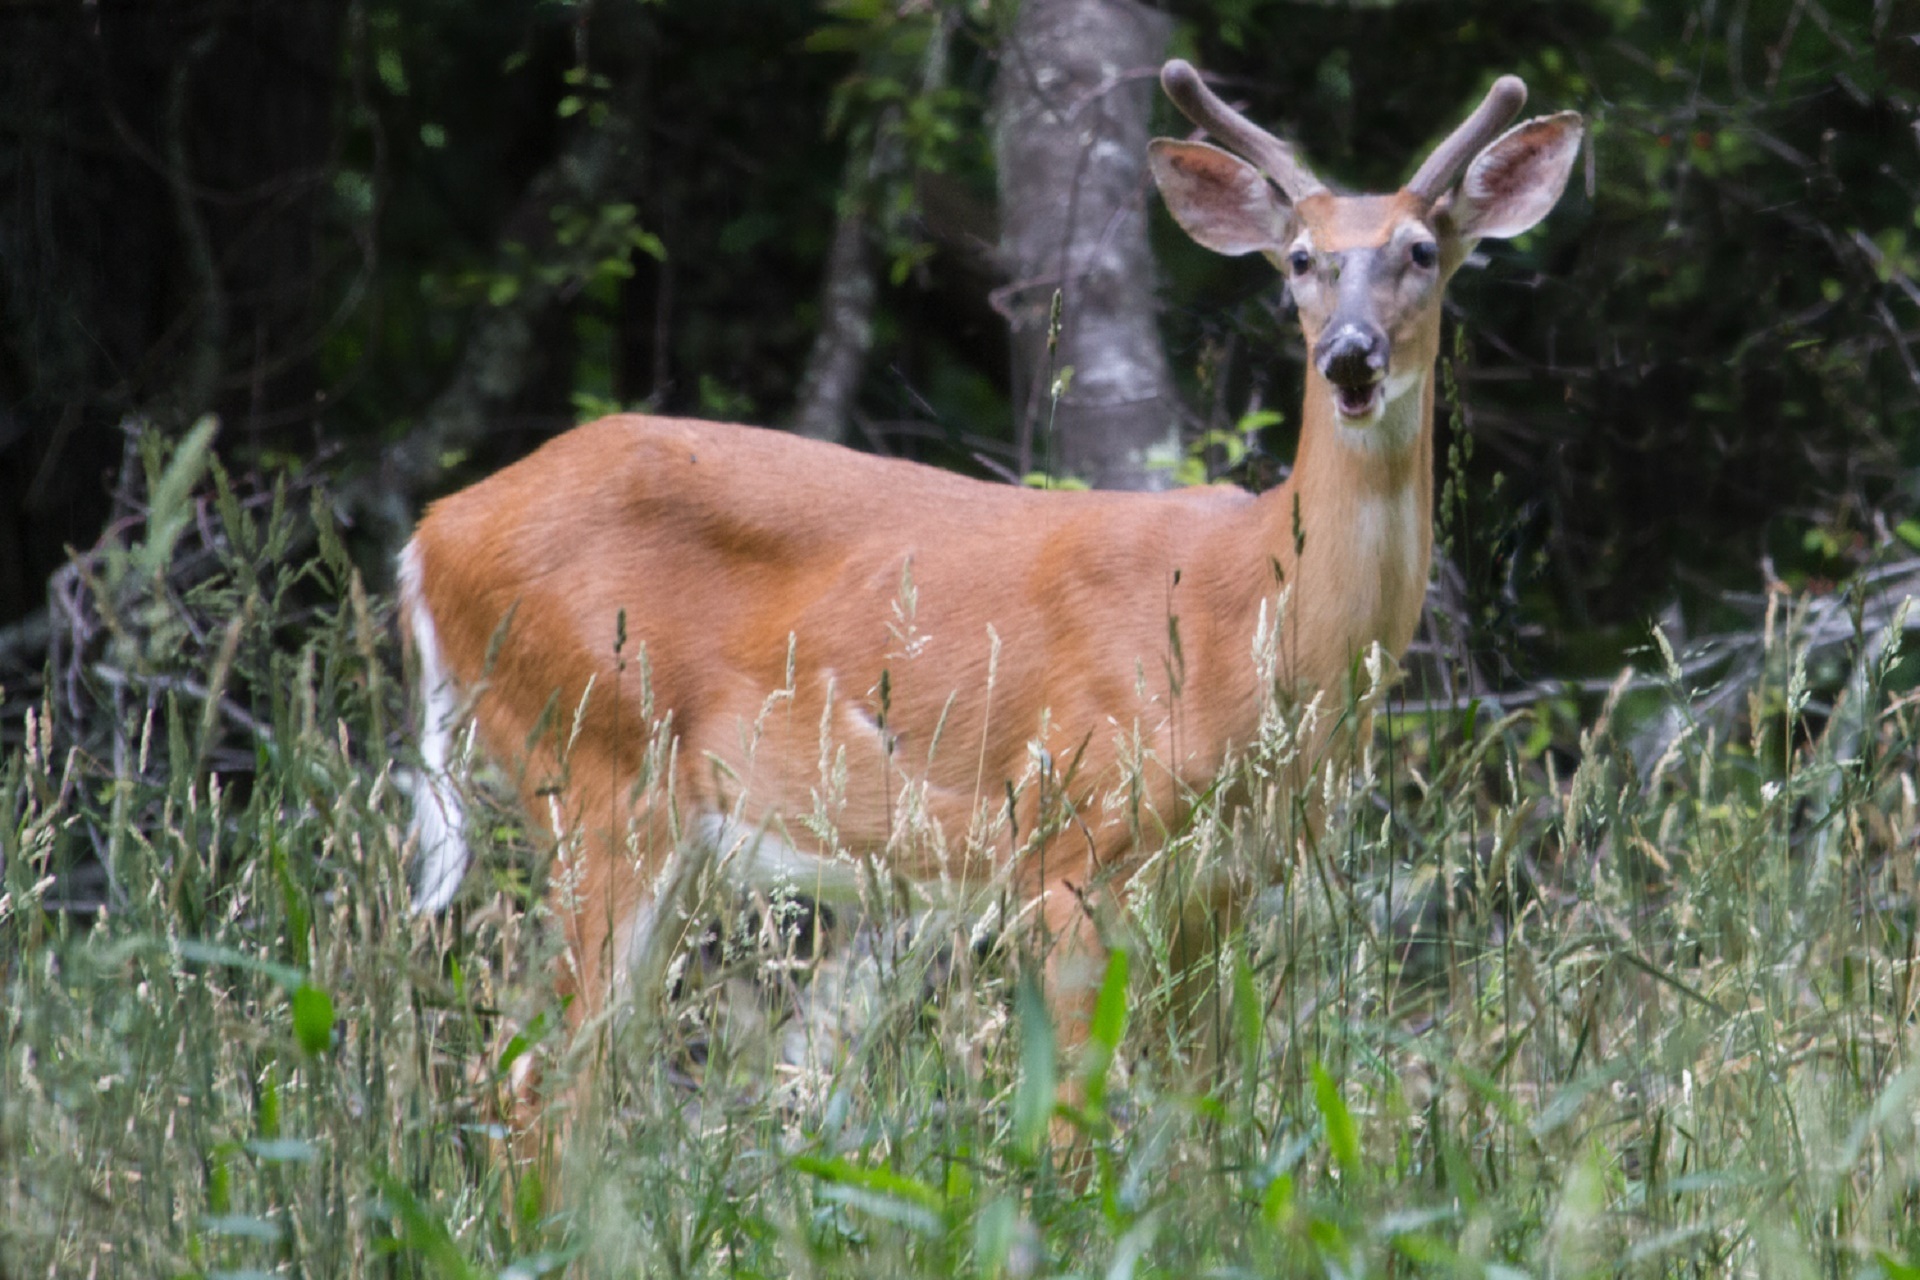
nature, forest, grass, meadow, prairie, looking, male, wildlife, standing, deer, portrait, young, grazing, mammal, fauna, antelope, grassland, head, vertebrate, impala, antlers, horns, buck, white tailed deer, pronghorn